The Fighting Seabees

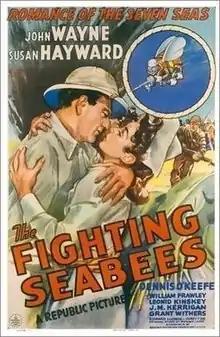
Theatrical poster

The Fighting Seabees is a 1944 American war film directed by Edward Ludwig and starring John Wayne and Susan Hayward. The supporting cast includes Dennis O'Keefe, William Frawley, Leonid Kinsky, Addison Richards and Grant Withers. "The Fighting Seabees" portrays a heavily fictionalized account of the dilemma that led to the creation of the U.S. Navy's "Seabees" in World War II. At the 17th Academy Awards, the film received a nomination for Best Scoring of a Dramatic or Comedy Picture for Walter Scharf and Roy Webb but the award went to Max Steiner for "Since You Went Away".